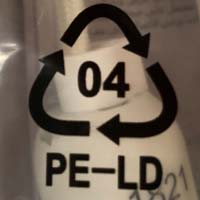
Plastic recycling code class: 4_low_density_polyethylene_PE-LD